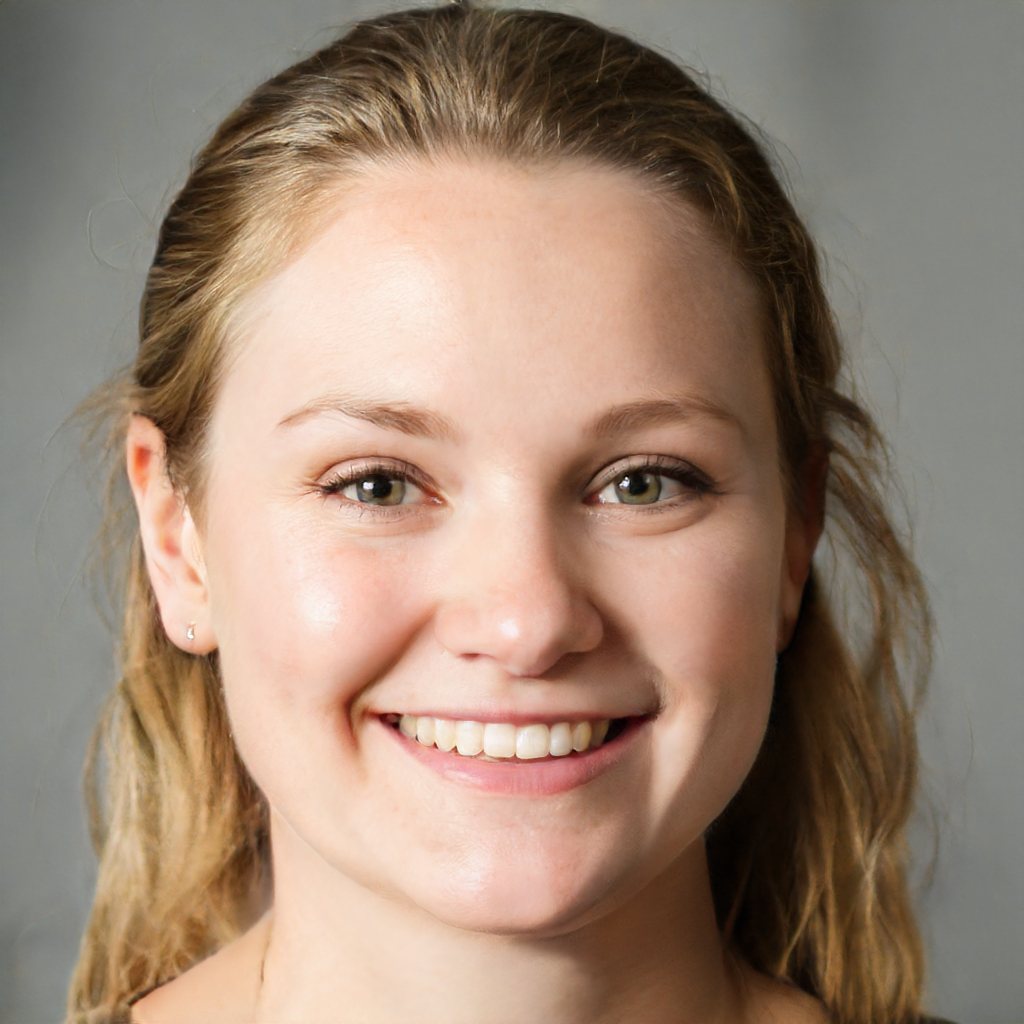
Label: Colored